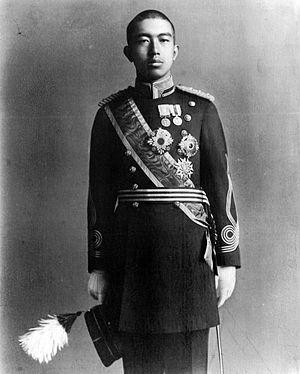
Hirohito ou Hiro-Hito, né le 29 avril 1901 à Tokyo et mort le 7 janvier 1989 dans la même ville, est empereur du Japon du 25 décembre 1926 à sa mort. Bien que le nom de « Hirohito » soit usuel en Occident, au Japon on le désigne, depuis sa mort, par son nom de règne posthume, Shōwa Tennō.